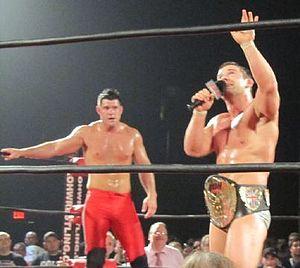
The Wolves aussi connu sous le nom de The American Wolves était une équipe de catch composée de Davey Richards et Eddie Edwards et ont remporté ensemble à deux reprises le championnat du monde par équipe de la Ring of Honor ainsi que le championnat du monde par équipe de la Total Nonstop Action Wrestling.
Final Battle 2011 est un pay-per-view de catch produit par la Ring of Honor, qui est disponible uniquement en ligne. Cet évènement se déroula le 23 décembre 2011 au Hammerstein Ballroom à Manhattan, dans l'état de New York. Ce pay-per-view est considéré comme l'un des plus gros succès de la fédération. C'est le 10ᵉ Final Battle de l'histoire de la ROH.